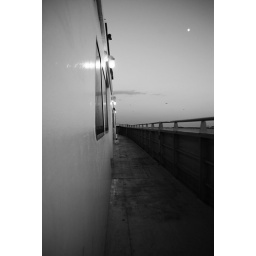
Salem ferry in black and white